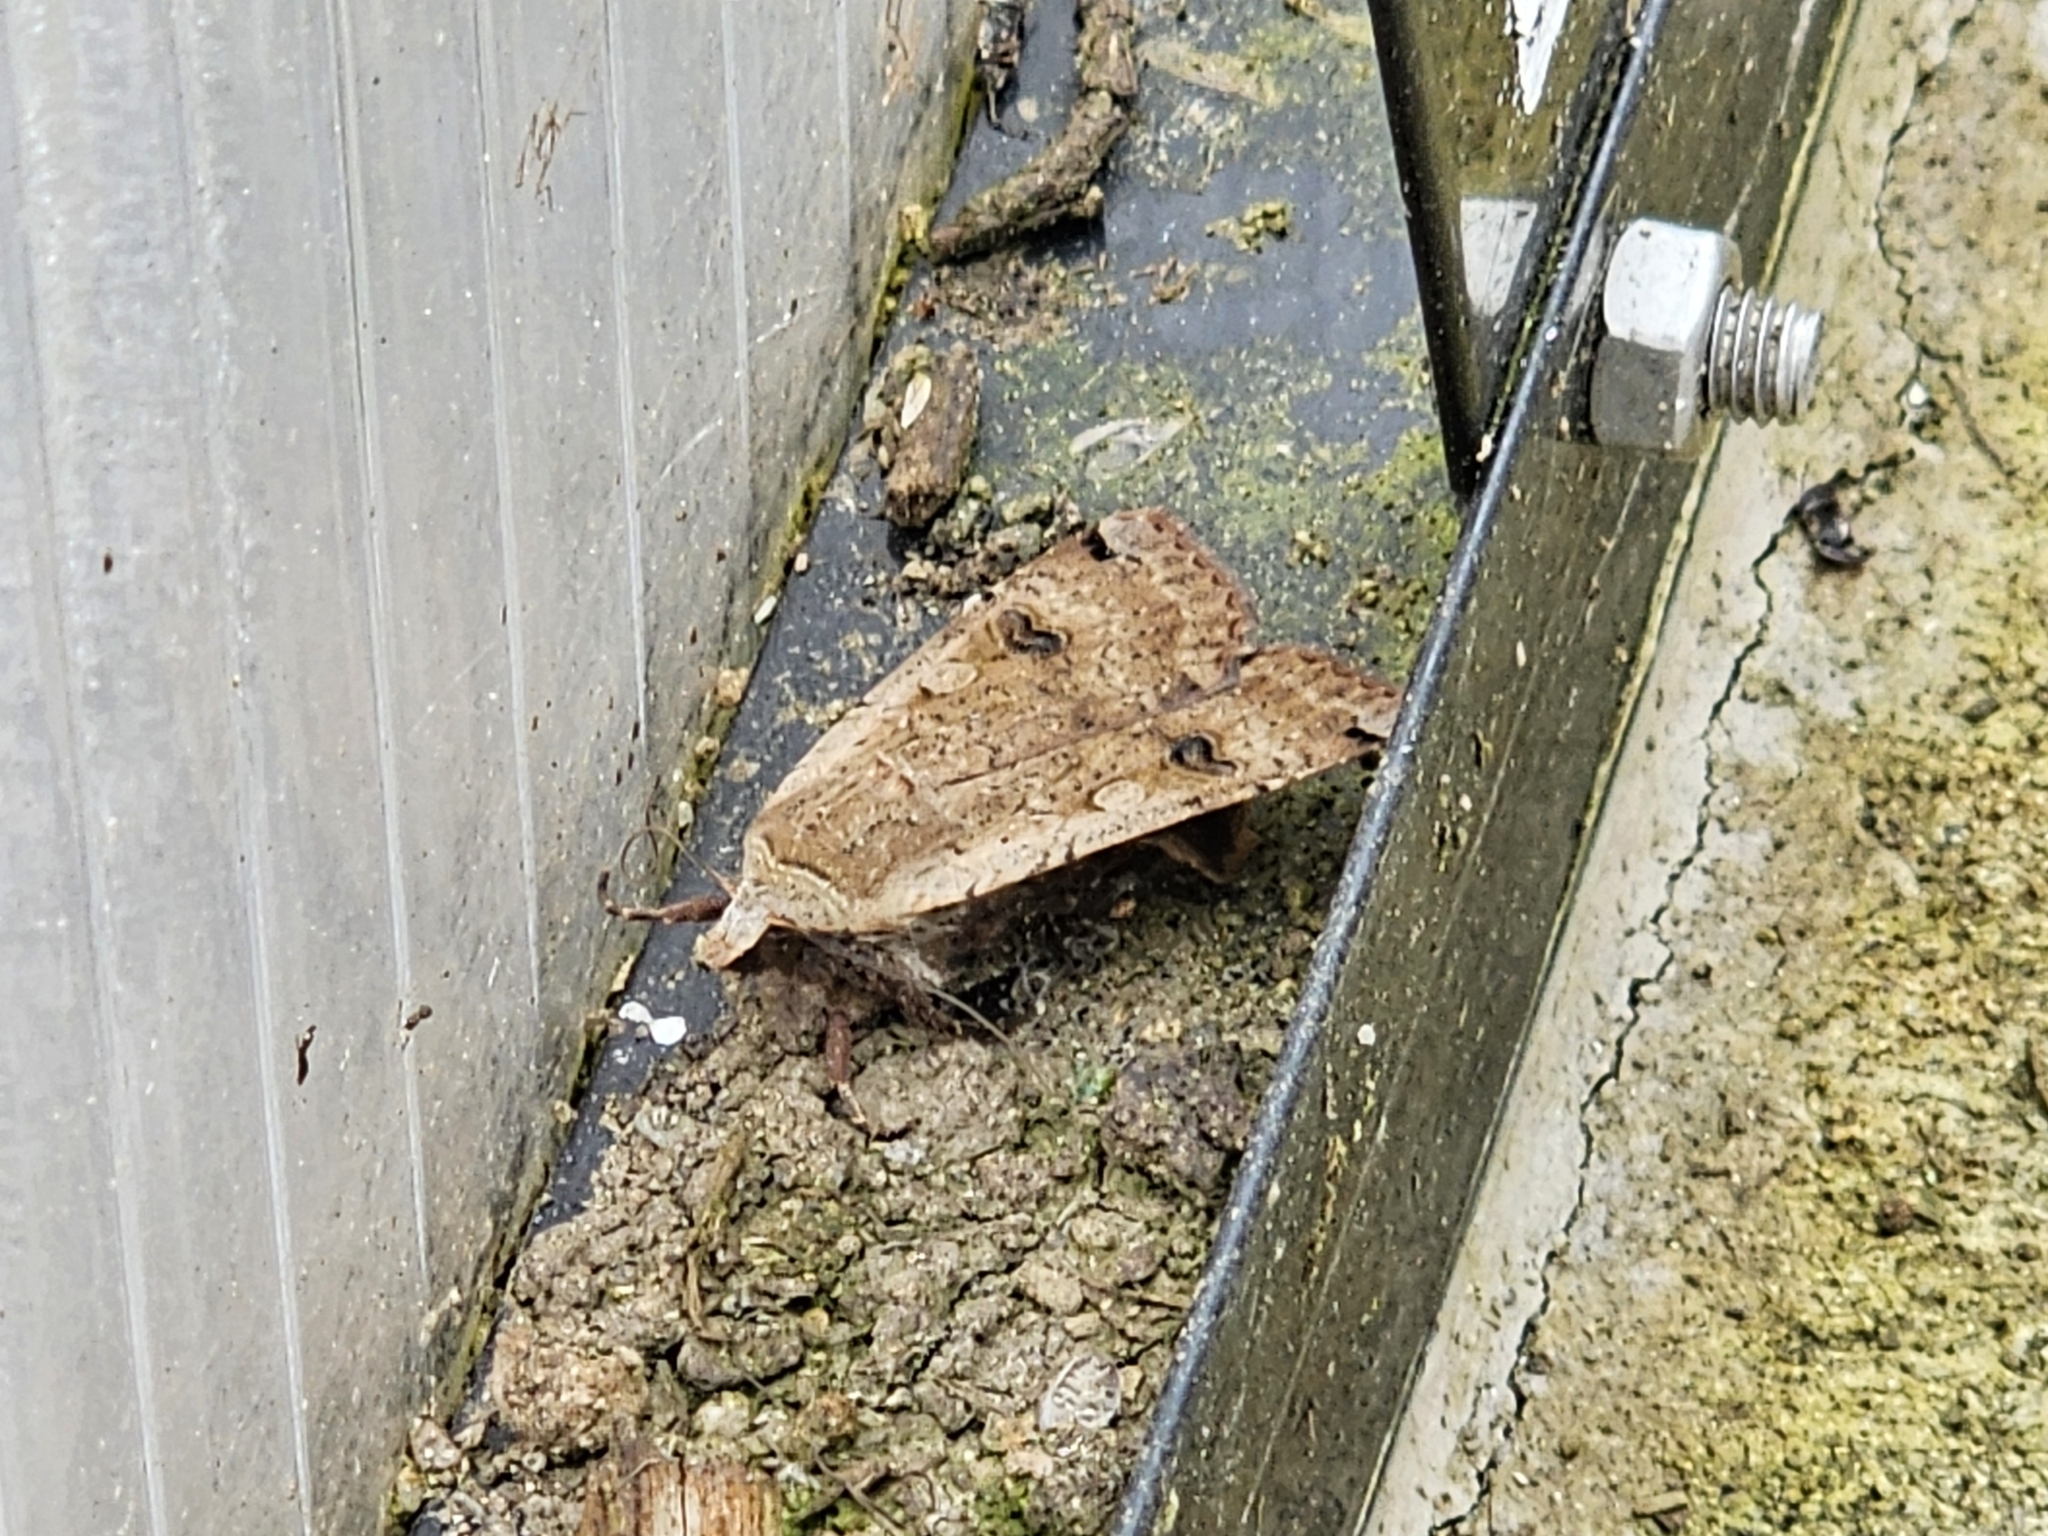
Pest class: cutworms